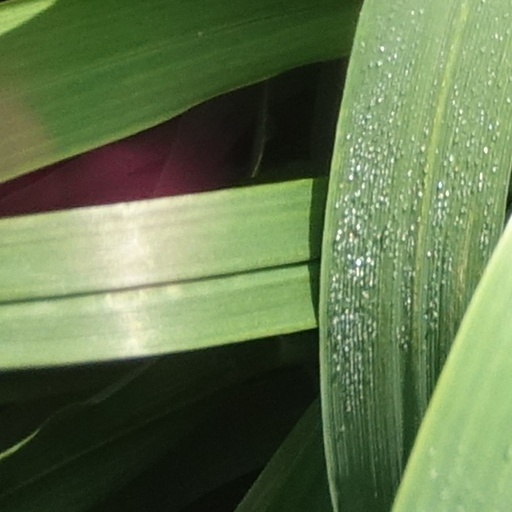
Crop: wheat